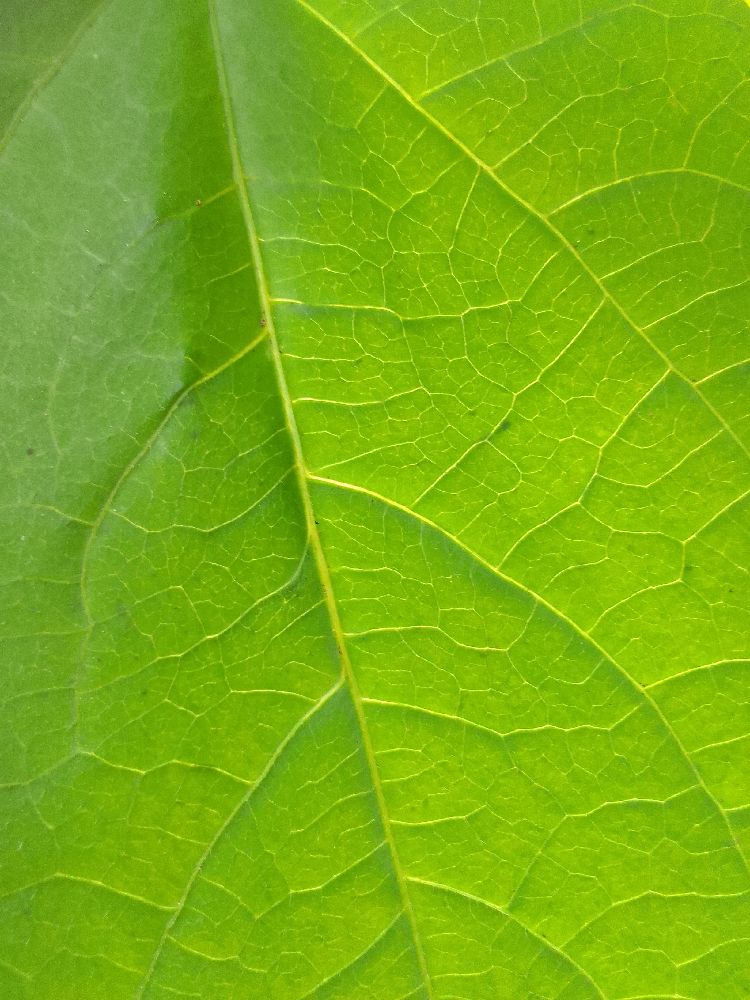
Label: healthy